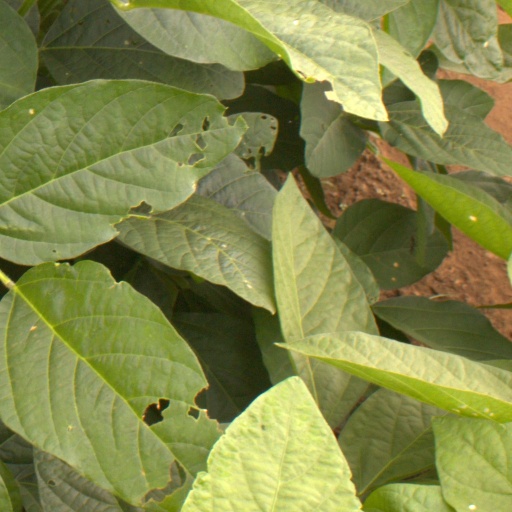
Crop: soybean